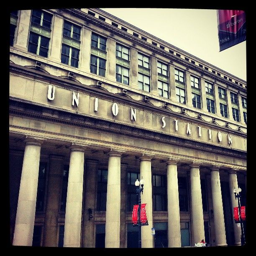
i love traveling by train .